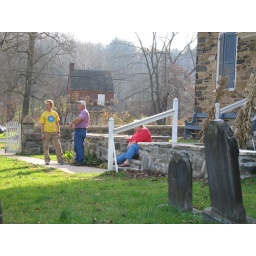
This guy grew up in the house next door to the cemetary.